Toyota, Aichi

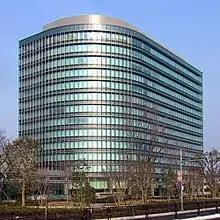
Principal headquarters building of Toyota Motor Corporation

Toyota has a mayor-council form of government with a directly elected mayor and a unicameral city legislature of 45 members.